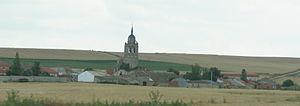
Puras est une commune de la province de Valladolid dans la communauté autonome de Castille-et-León en Espagne.